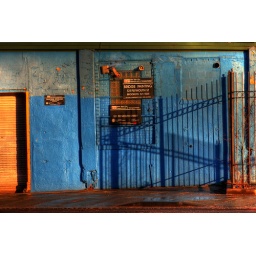
Bridge painting depot located underneath the Manhattan bridge. Unsurprisingly, it is painted the same color blue as the bridge itself.